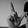
ASL letter: L